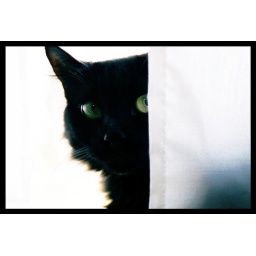
My grandmothers cat. She really loves hanging around in the window and hiding behind the white curtains.